Thalictrum thalictroides

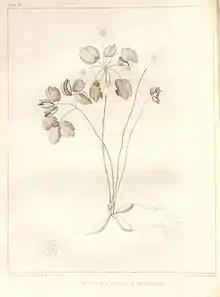
A flora of North America (Table 44) (7361638674)

"Thalictrum thalictroides" is a hairless plant growing from a cluster of tuberous roots, with upright stems tall that end with flowers. The basal leaves have petioles (leaf stalks) long and leaf blades that are two times ternately compound. The leaflets are widely rounded in shape and the ends are three lobed.